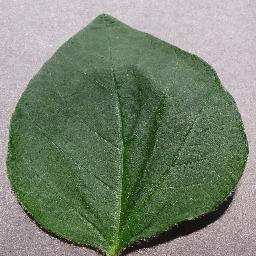
Label: Soybean___healthy